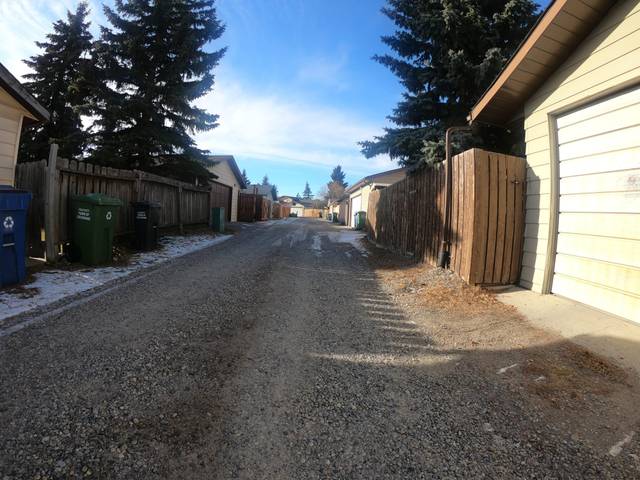
Region: Canada
Coordinates: 51.189, -114.482